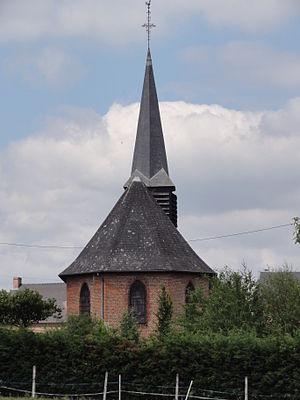
Barzy-en-Thiérache (Aisne, Fr) église, chevet
L'église Notre-Dame-de-l'Assomption de Barzy-en-Thiérache est une église située à Barzy-en-Thiérache, en France.
Barzy-en-Thiérache est une commune française, située dans le département de l'Aisne en région Hauts-de-France.